Lauder Business School

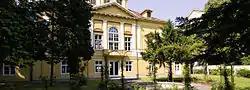
Main building

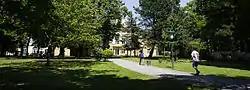
Campus of the LBS

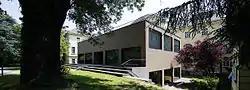
New Building

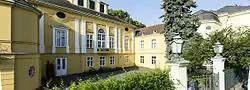
Main building of the LBS

The campus at Lauder Business School, situated in the Döbling district of Vienna, between Pyrkergasse and Hofzeile, includes a main building with classrooms, a library, an administration building, auditoriums, a dining building and a student residence (in cooperation with Jewish Heritage Center). The main part, which is located in the north, has a size of 1.200 m² that provides enough space for lecture- and seminar rooms. Another 750 m² are used as office space. At the southern end of the park the student residence is located.These buildings (except one for the auditorium and dining room, which was built especially for the school) comprise a former palace of Maria Theresa, given to her by Charles IV and built by Nicolò Pacassi.